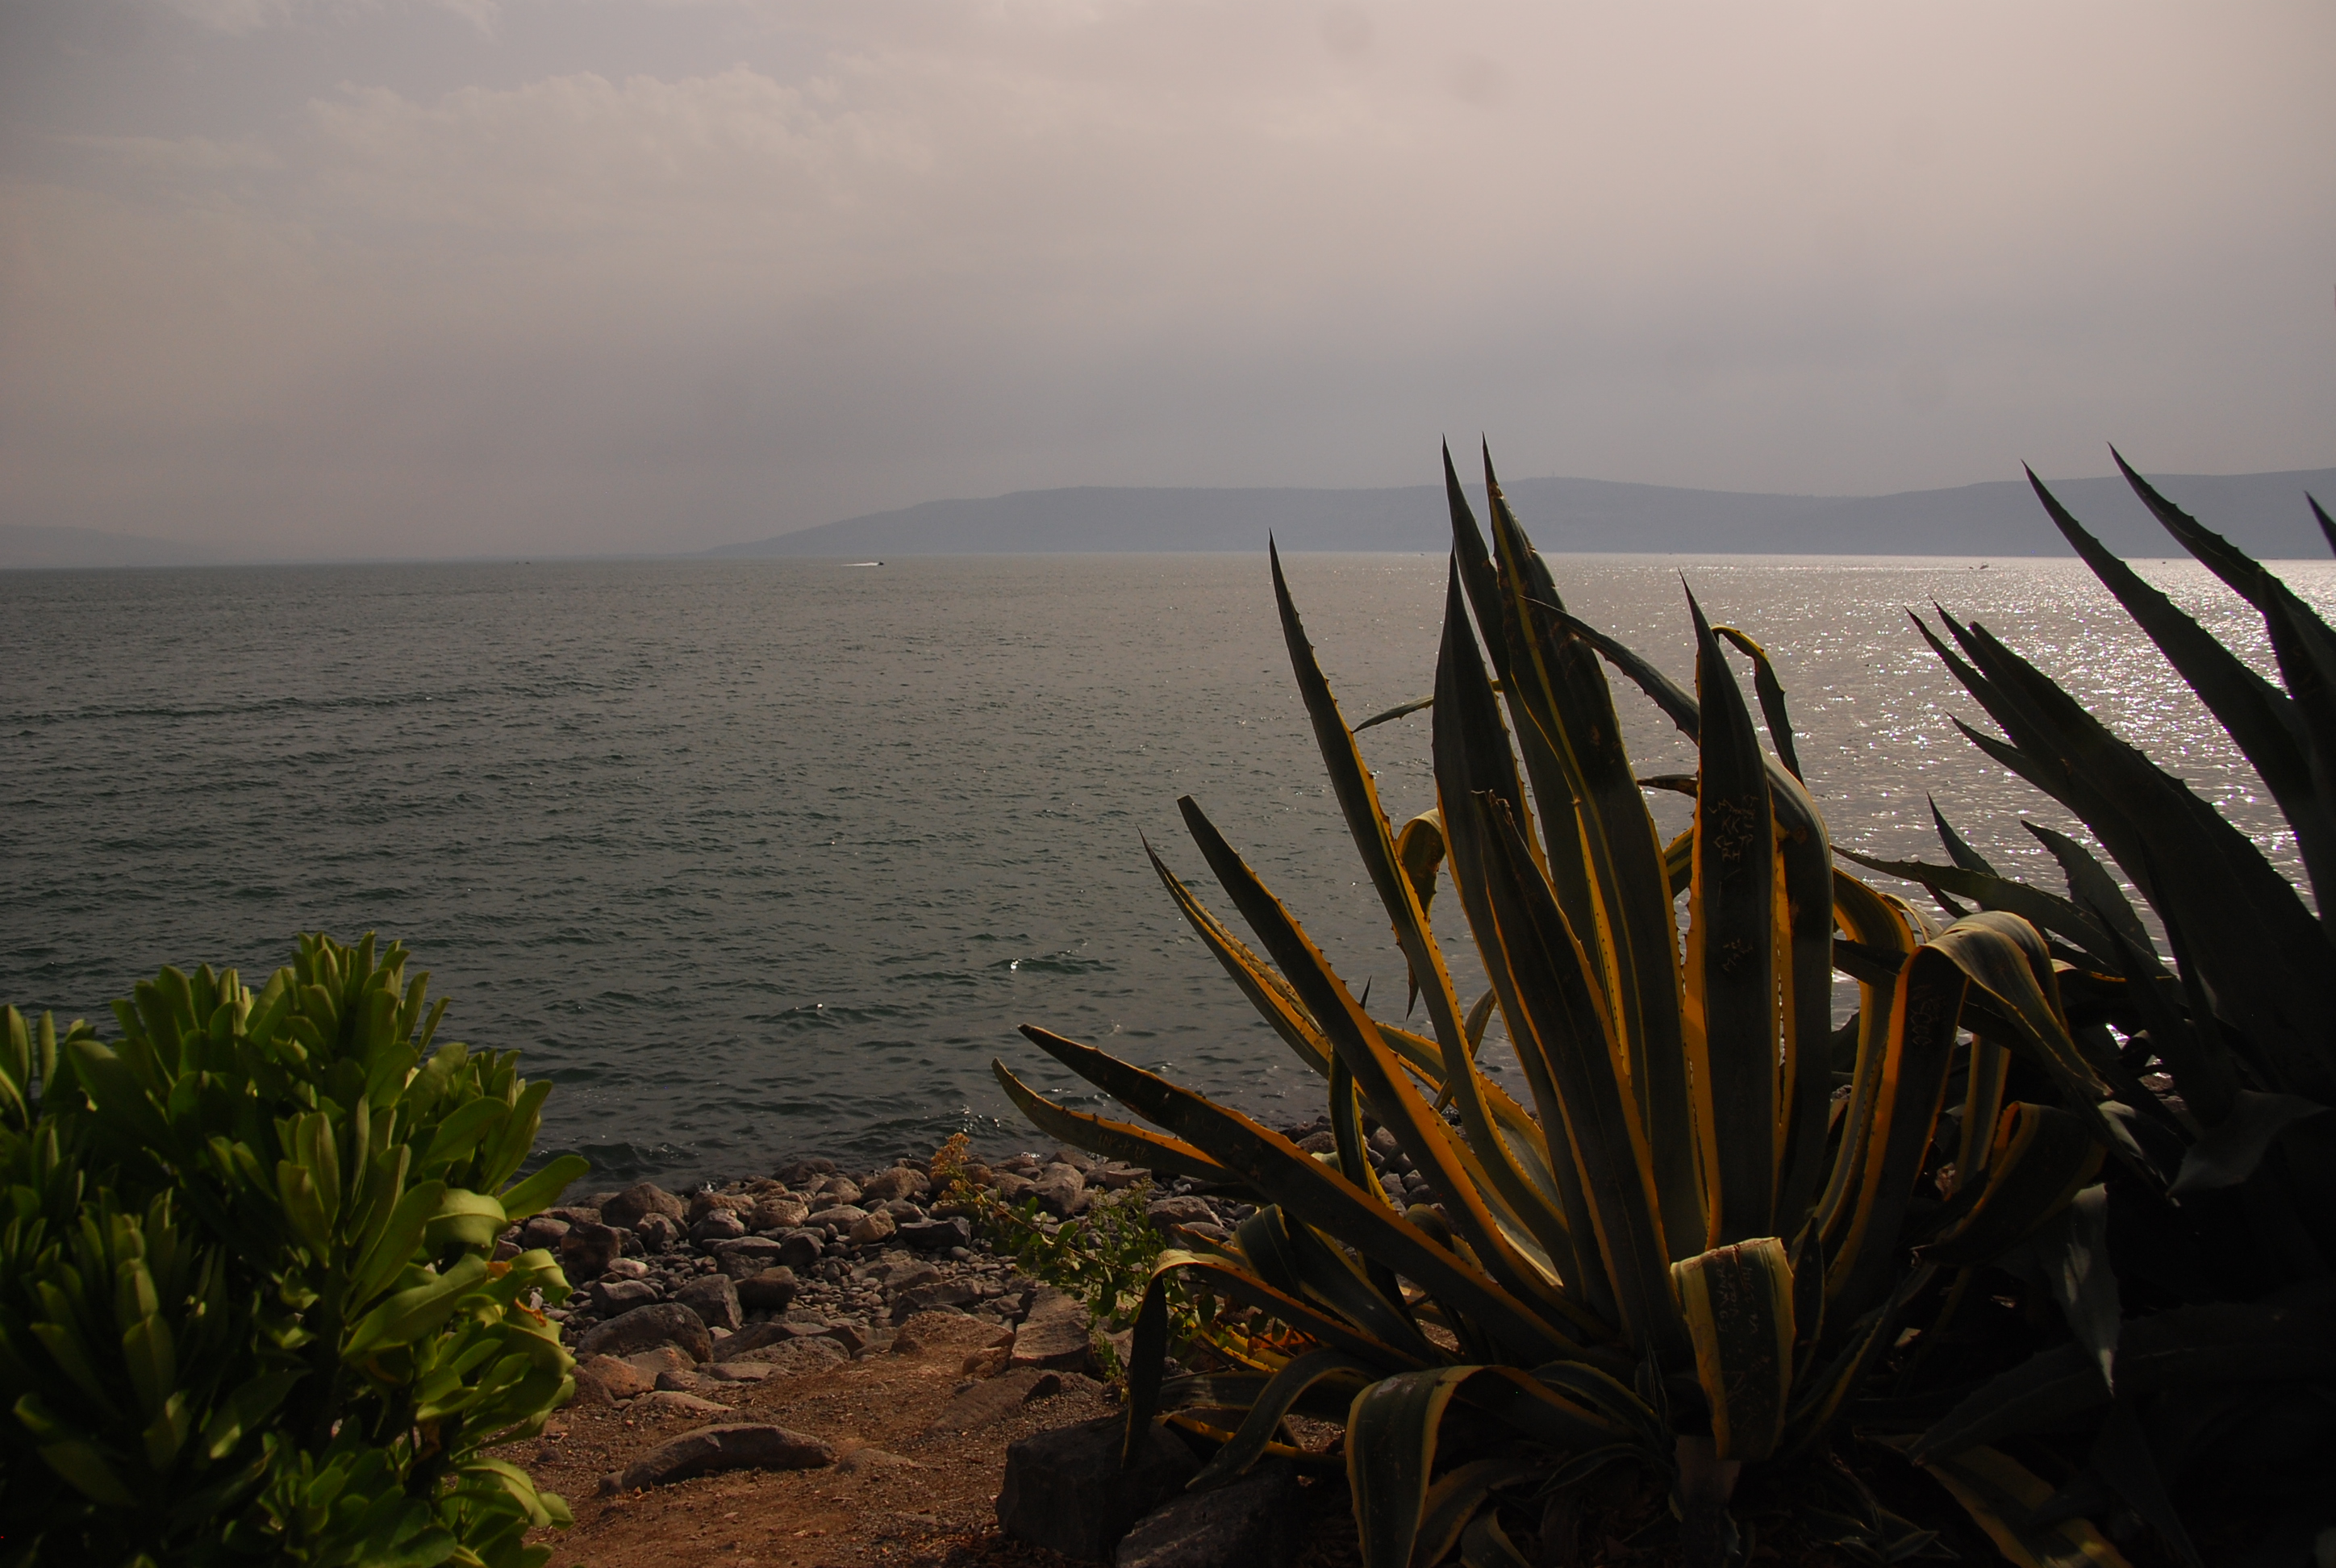
nature, sky, sea, plant, botany, ocean, agave, coast, shore, grass family, plant community, agave azul, horizon, tropics, terrestrial plant, tree, calm, flower, vacation, arecales, landscape, aloe, palm tree, beach, bay, perennial plant, xanthorrhoeaceae, bromeliaceae